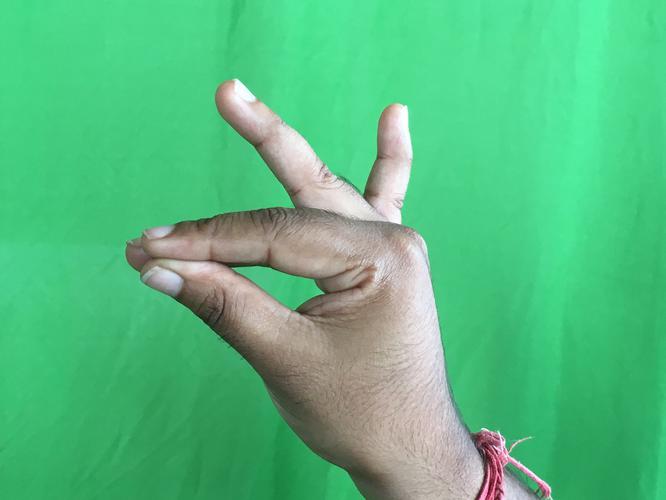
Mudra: Katakamukha_1
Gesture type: single_hand